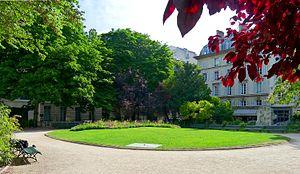
Square Samuel-Rousseau - Paris VII
Le square Samuel-Rousseau est un square du 7ᵉ arrondissement de Paris.